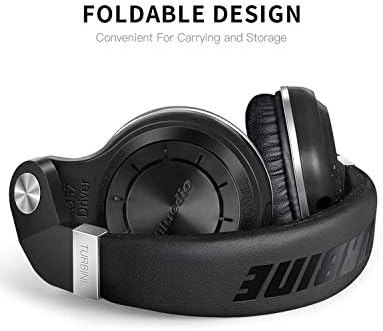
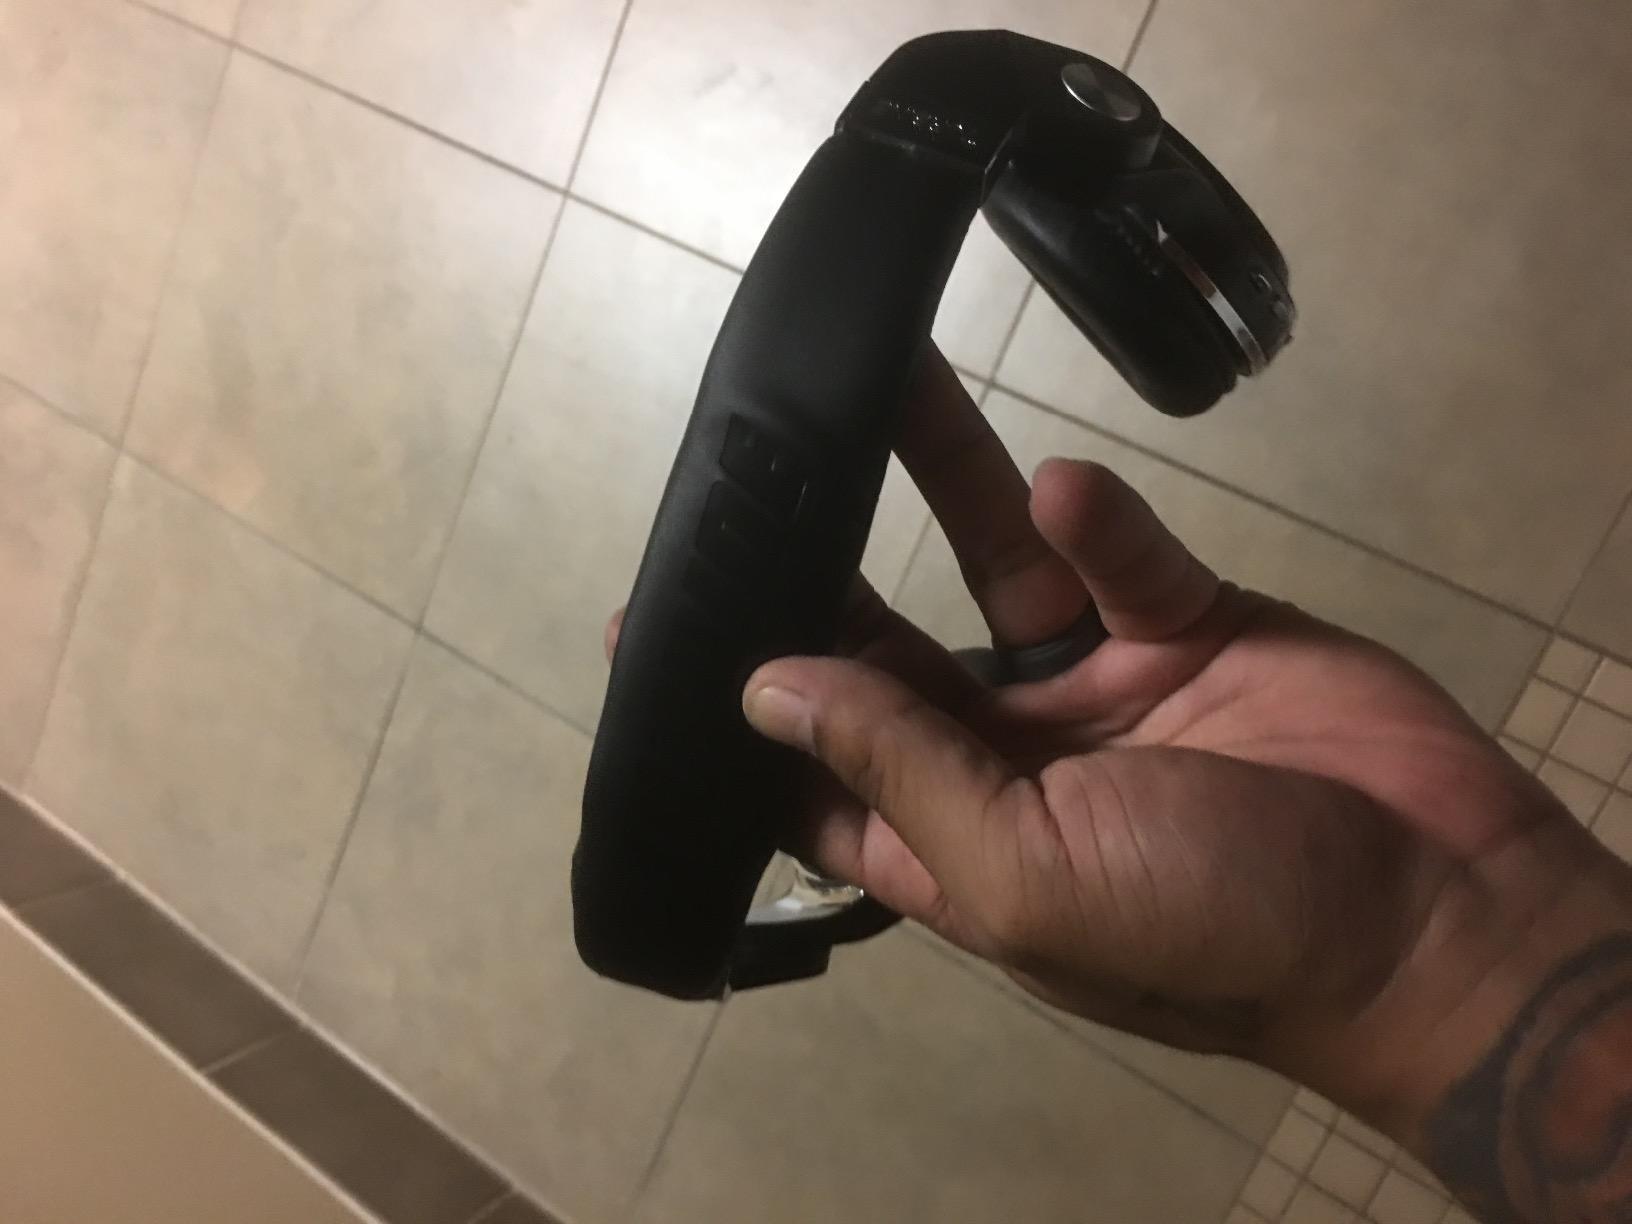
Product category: headphones
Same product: yes